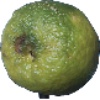
Label: Limes 1